Answer in natural language. Is Doorway (highlighted by a red box) further away or in front of black tv (highlighted by a blue box)? Choose between the following options: further away or in front
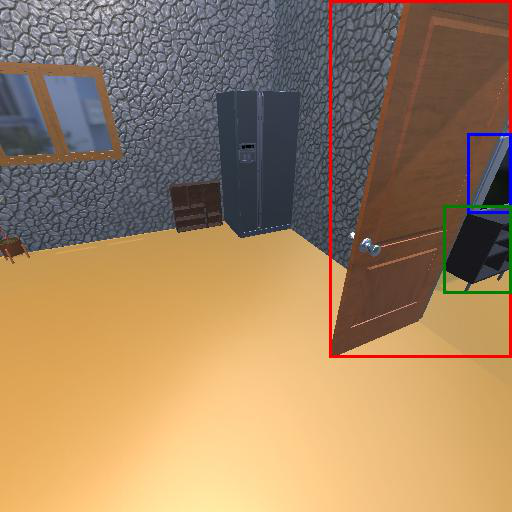
<answer>in front</answer>